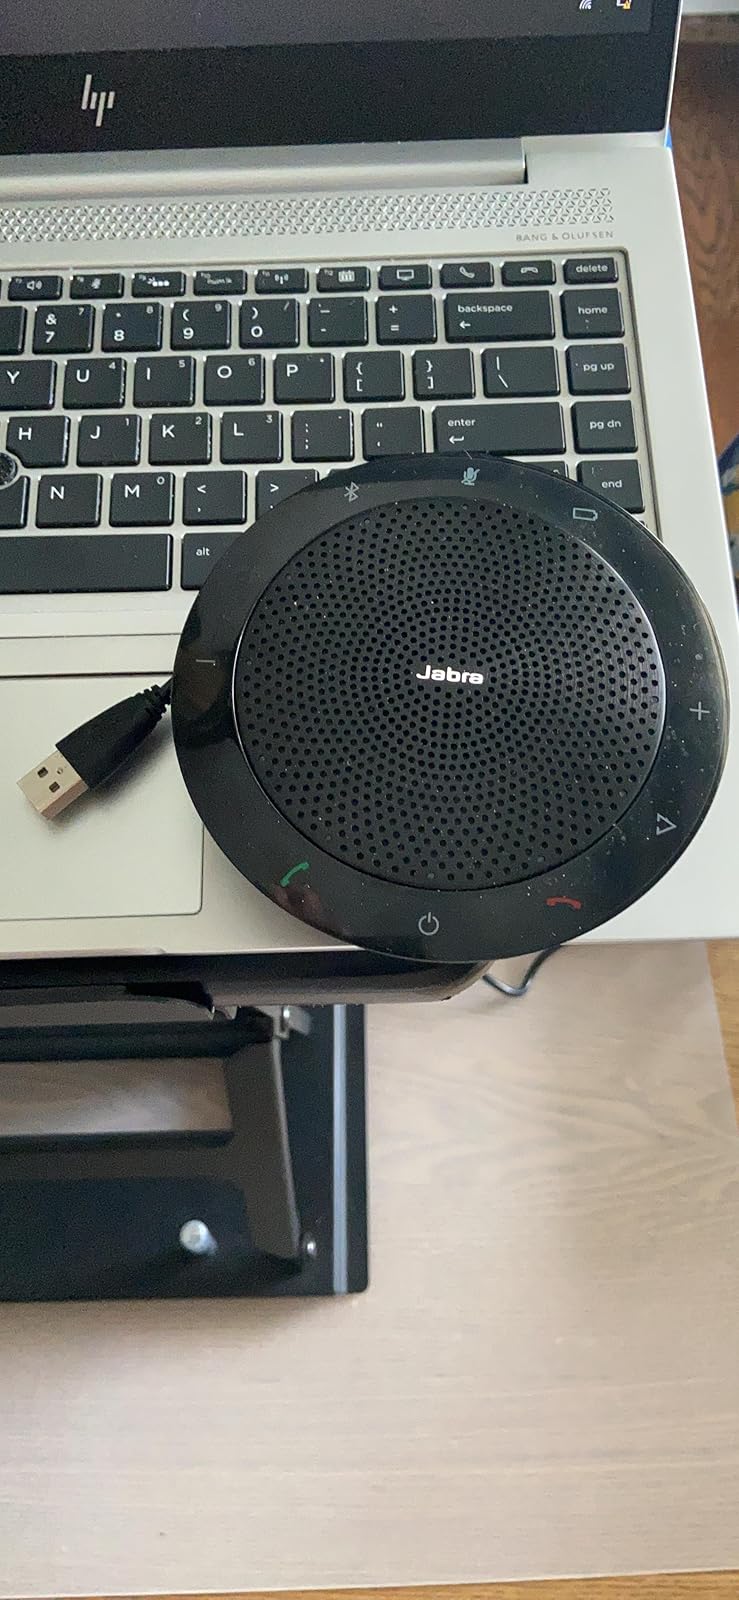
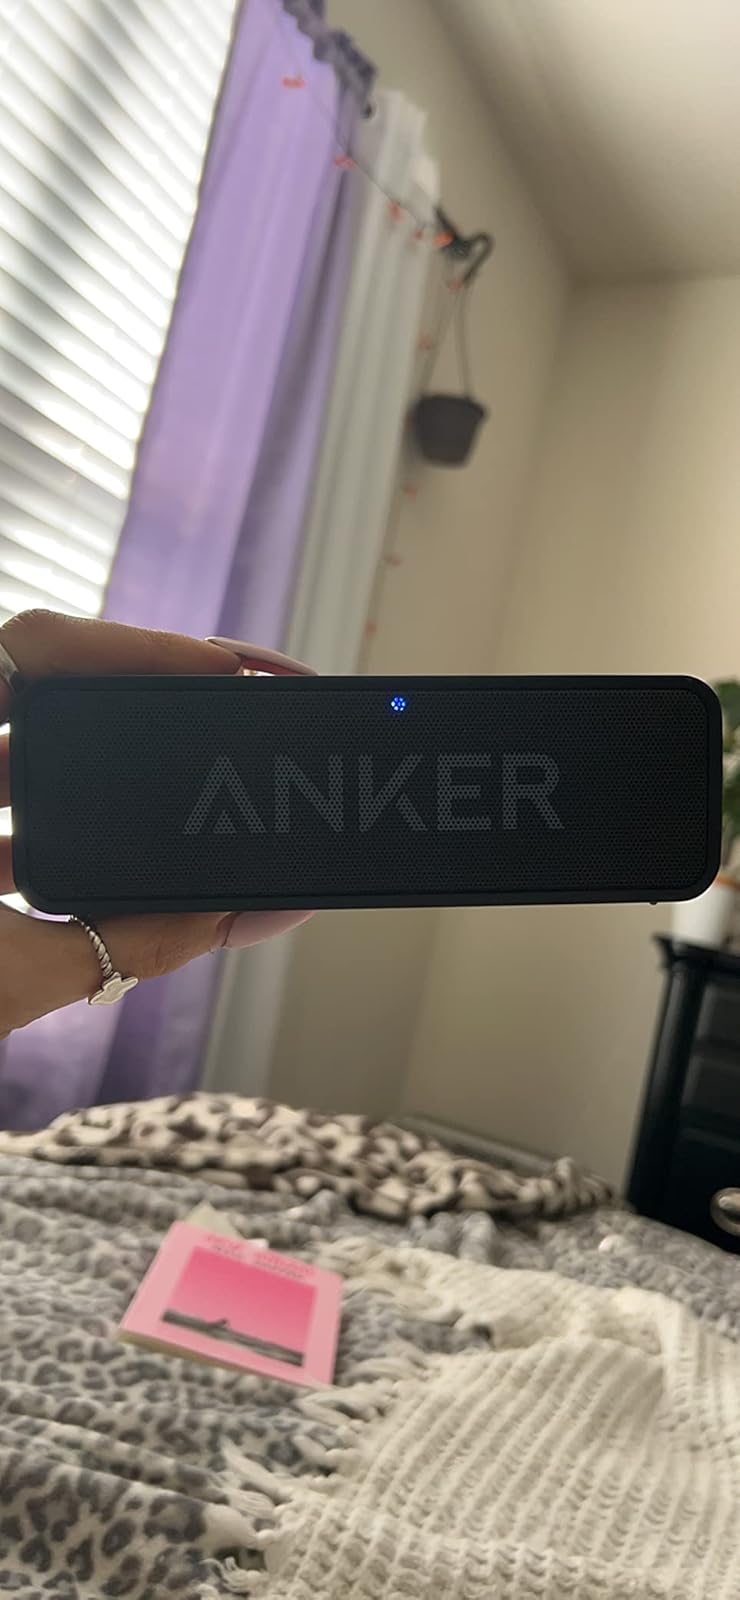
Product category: speaker
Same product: no